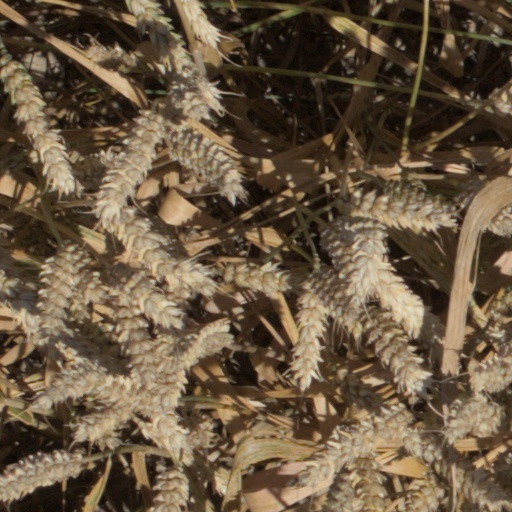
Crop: wheat